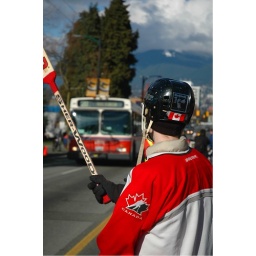
street hockey in the middle of commercial drive. the street was shut down for about an hour, only letting the buses through.